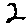
Label: 2